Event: Nepal Earthquake
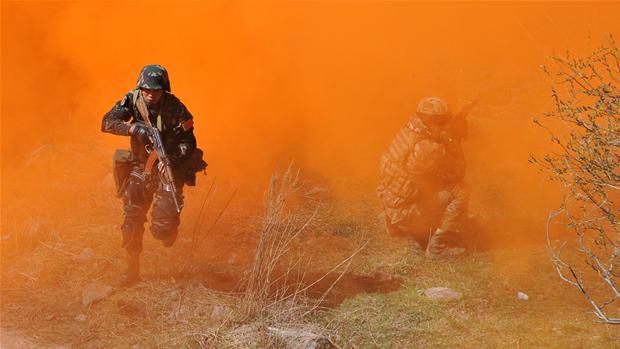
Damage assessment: no_damage